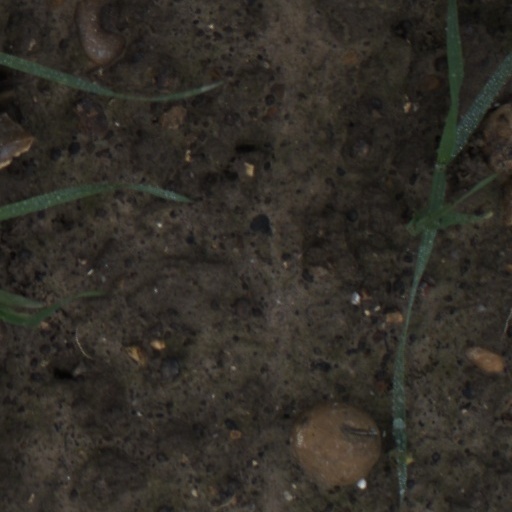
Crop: wheat